Dagsrevyen

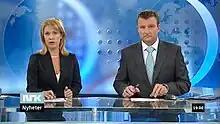
Studio used from 2007–2015

Dagsrevyen (English: "The Daily Review") is the daily evening news programme for the Norwegian television channel NRK1, the main channel of the Norwegian Broadcasting Corporation (NRK), broadcast at 7 pm. In 2007, the programme started airing simultaneously on NRK's dedicated news channel NRK2, but this arrangement ended that same year. Dagsrevyen's first newscast was broadcast in 1958 and it has kept its name since. It is Norway's most viewed programme, with daily ratings of around one million. Around 200 people are involved in its production, with headquarters at Marienlyst in Oslo.